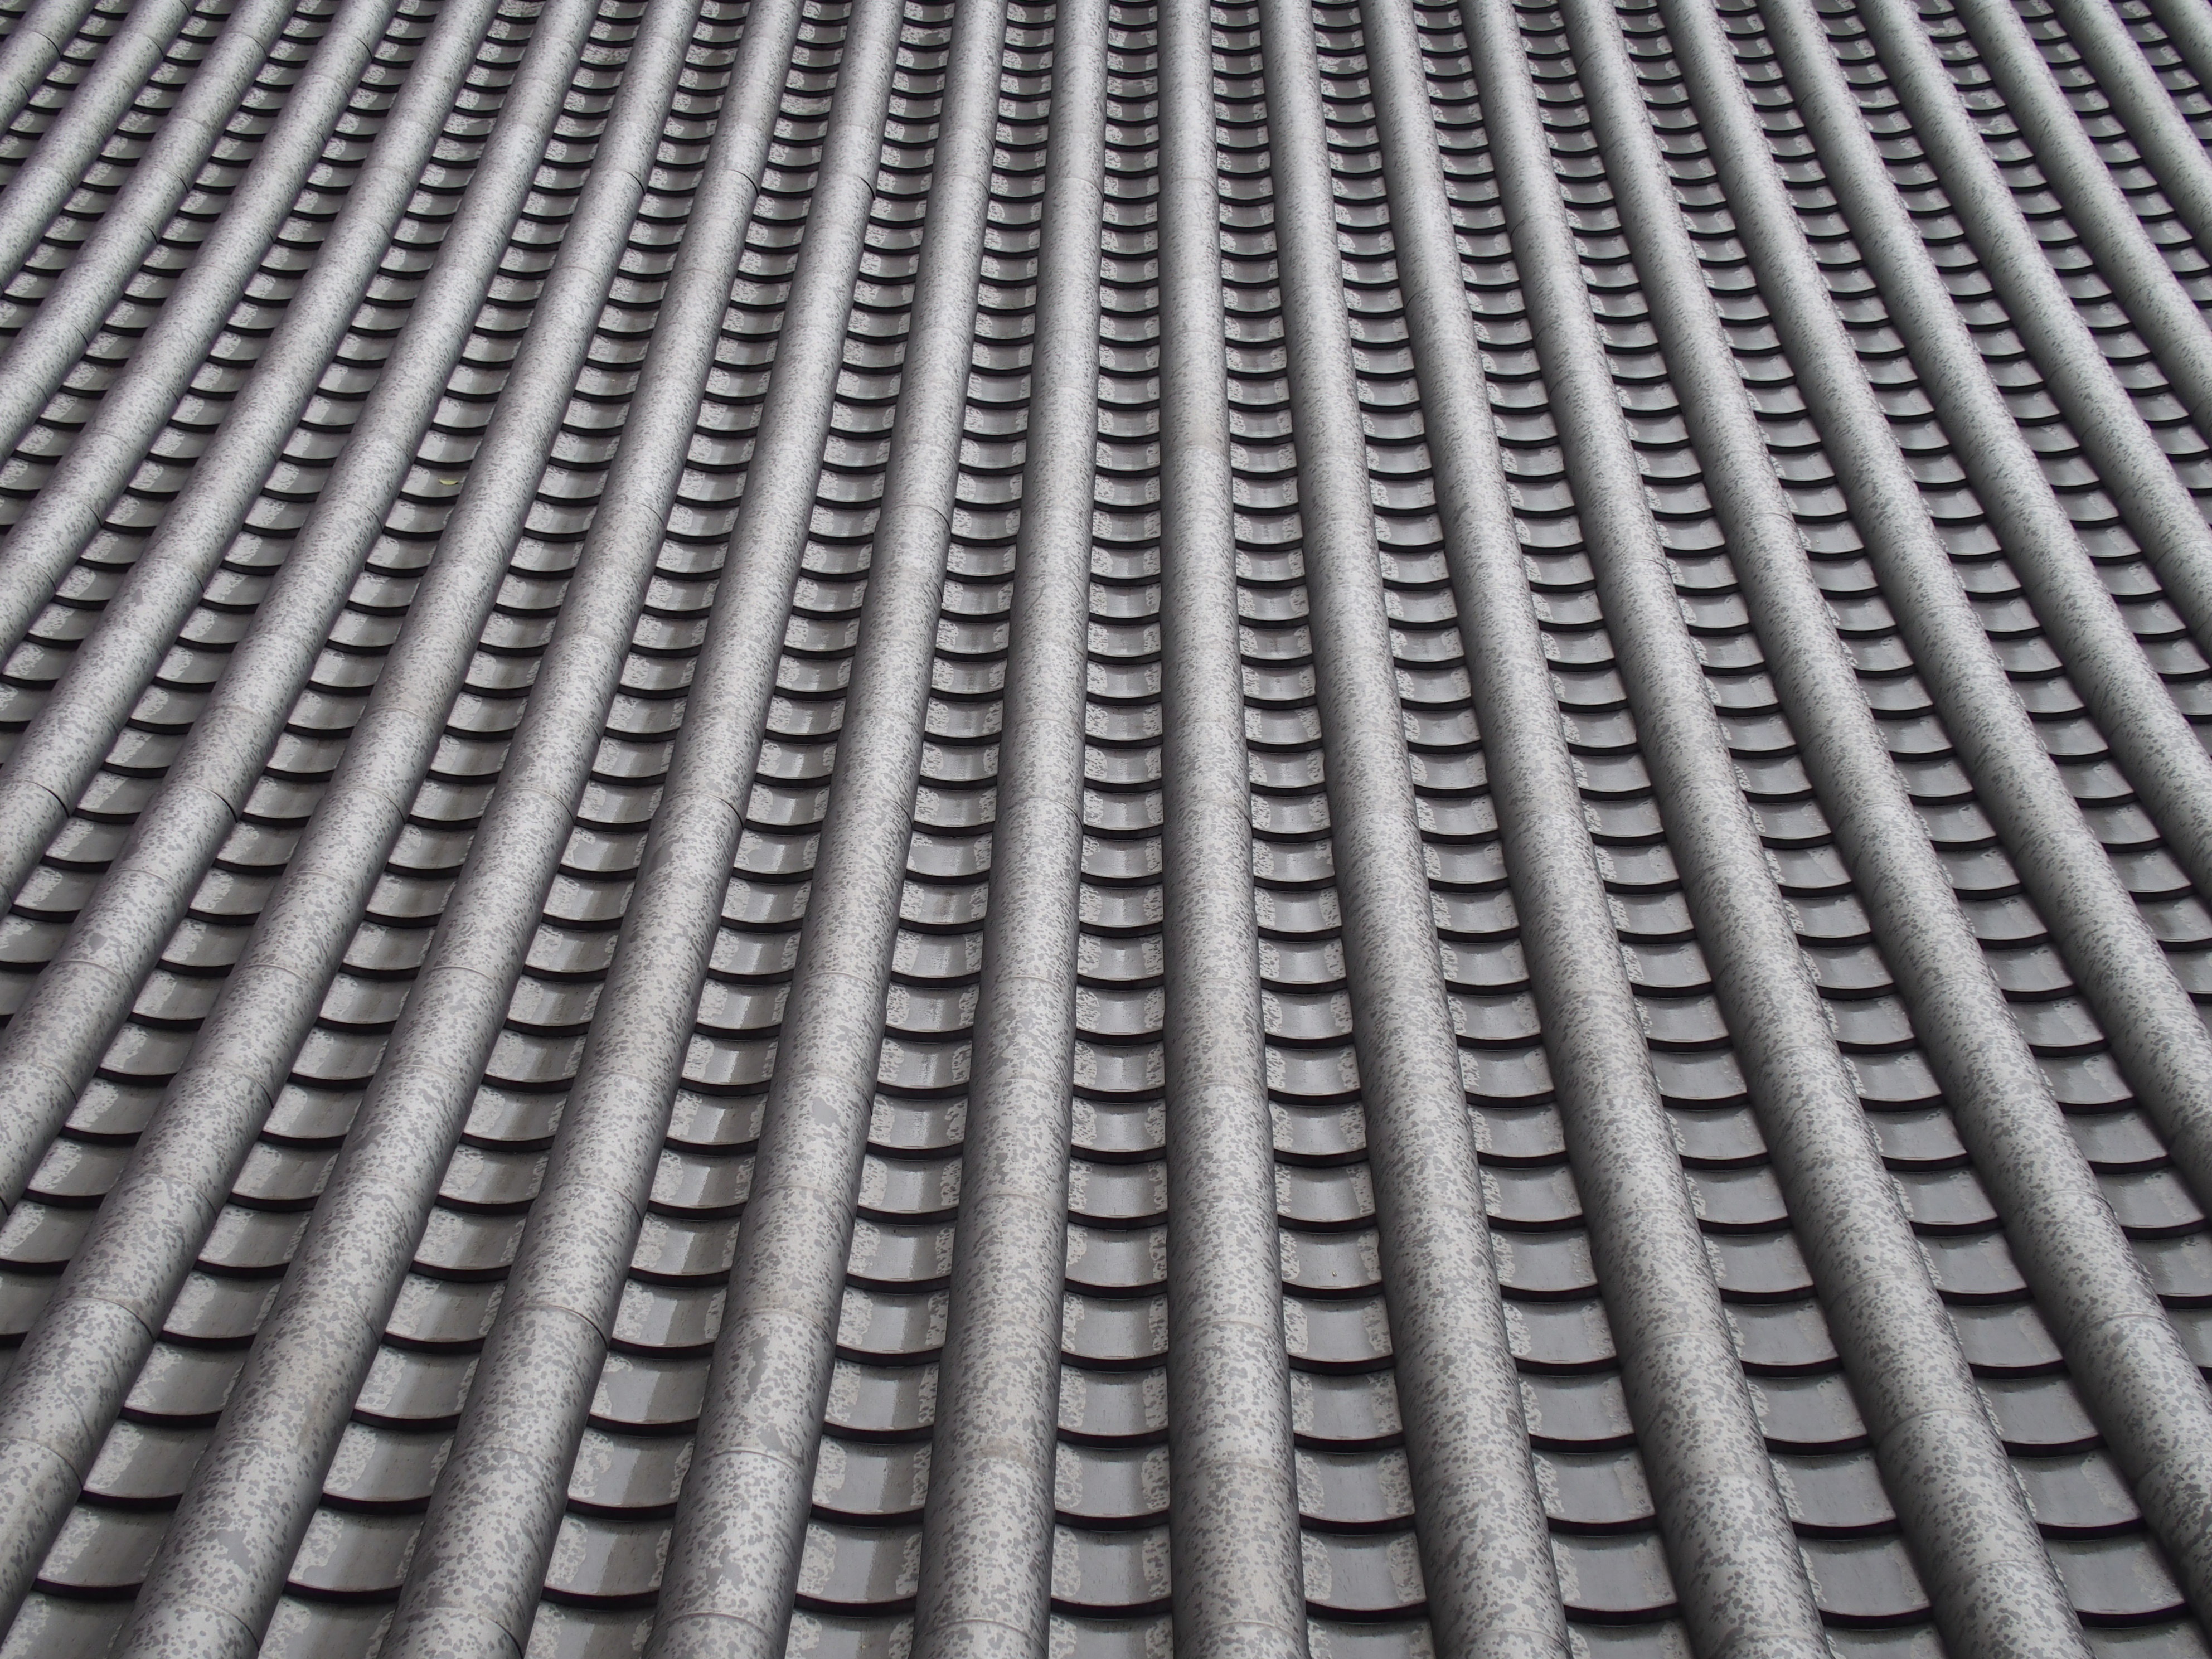
architecture, track, building, line, metal, facade, material, tire, net, mesh, tread, flooring, outdoor structure, chain link fencing, automotive tire